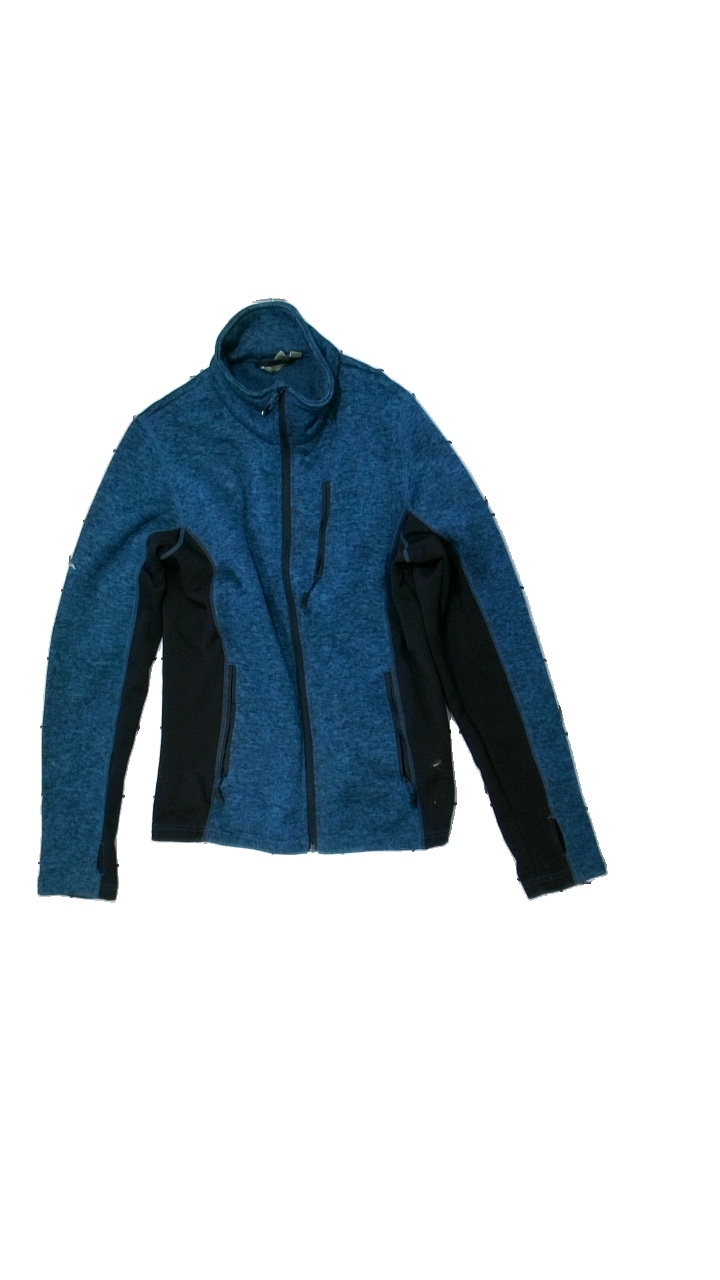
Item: Sweater (Men)
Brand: Strova
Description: Blue and black sweater with zipper
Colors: Blue, Black
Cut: Regular
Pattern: Other
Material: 100% Polyester
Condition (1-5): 5
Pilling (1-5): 5
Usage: Reuse
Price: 50-100